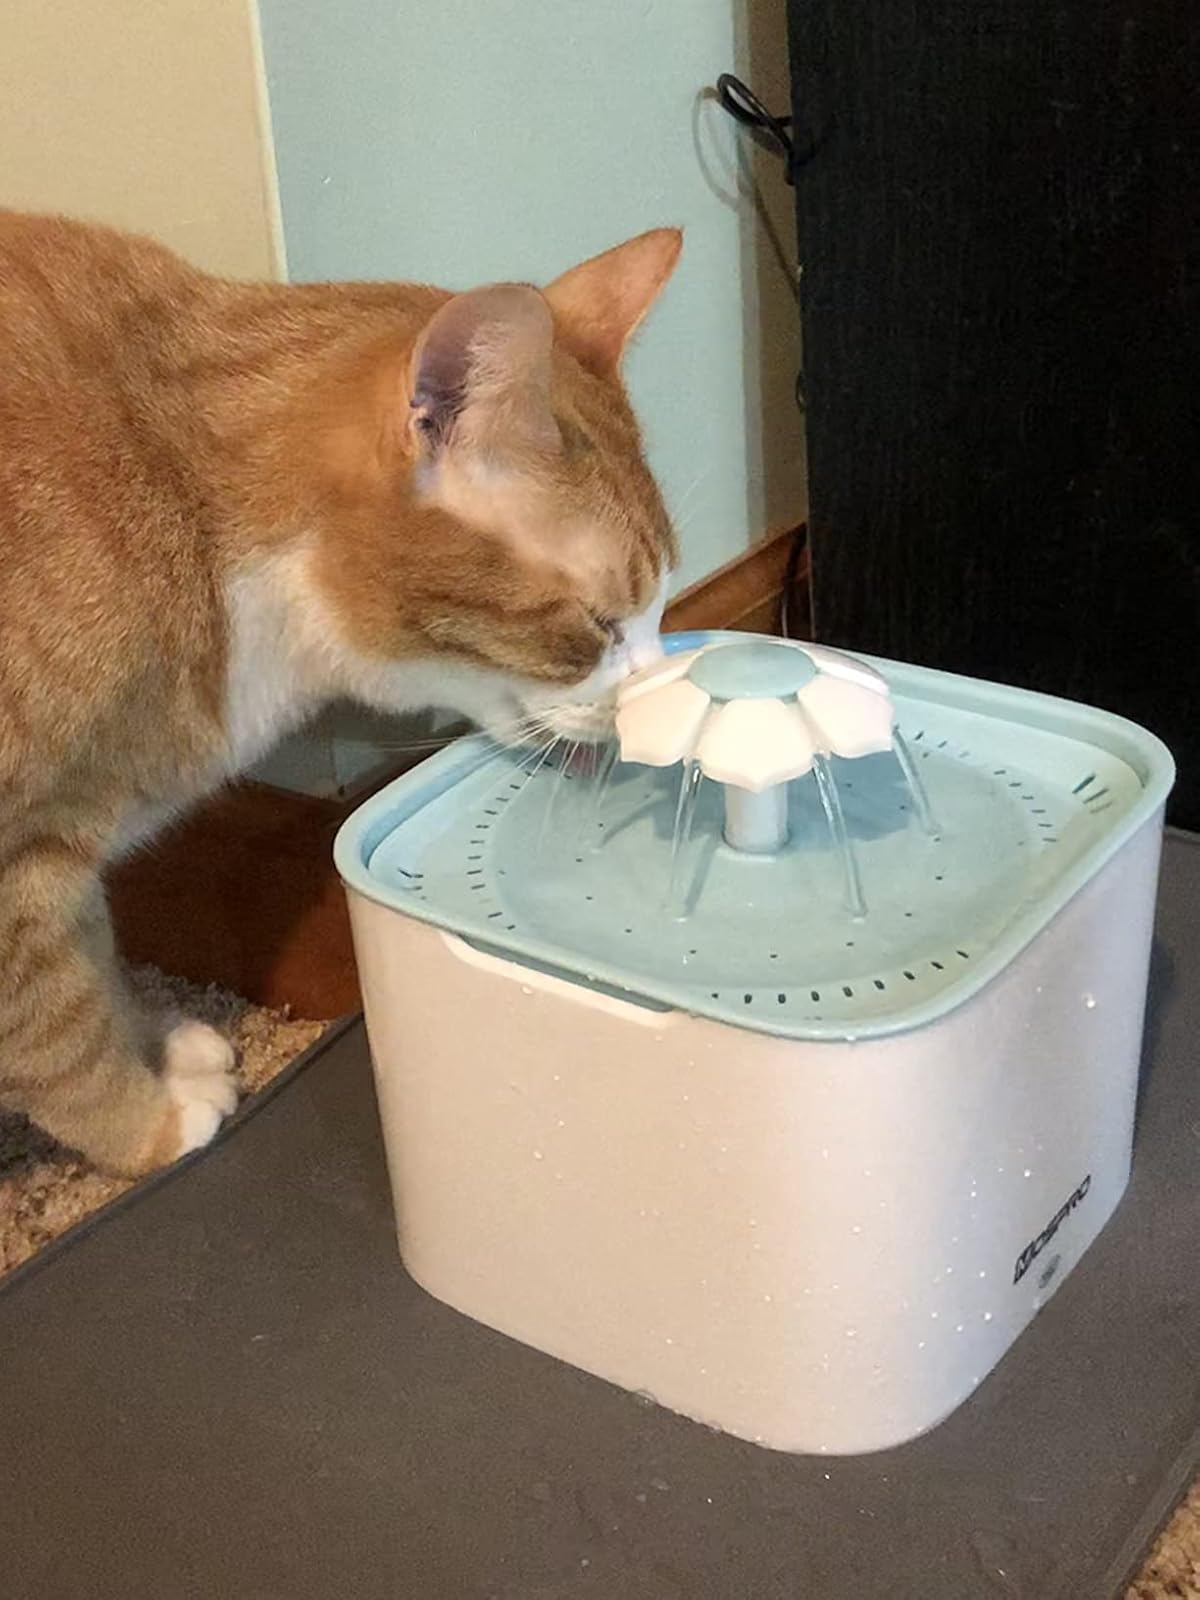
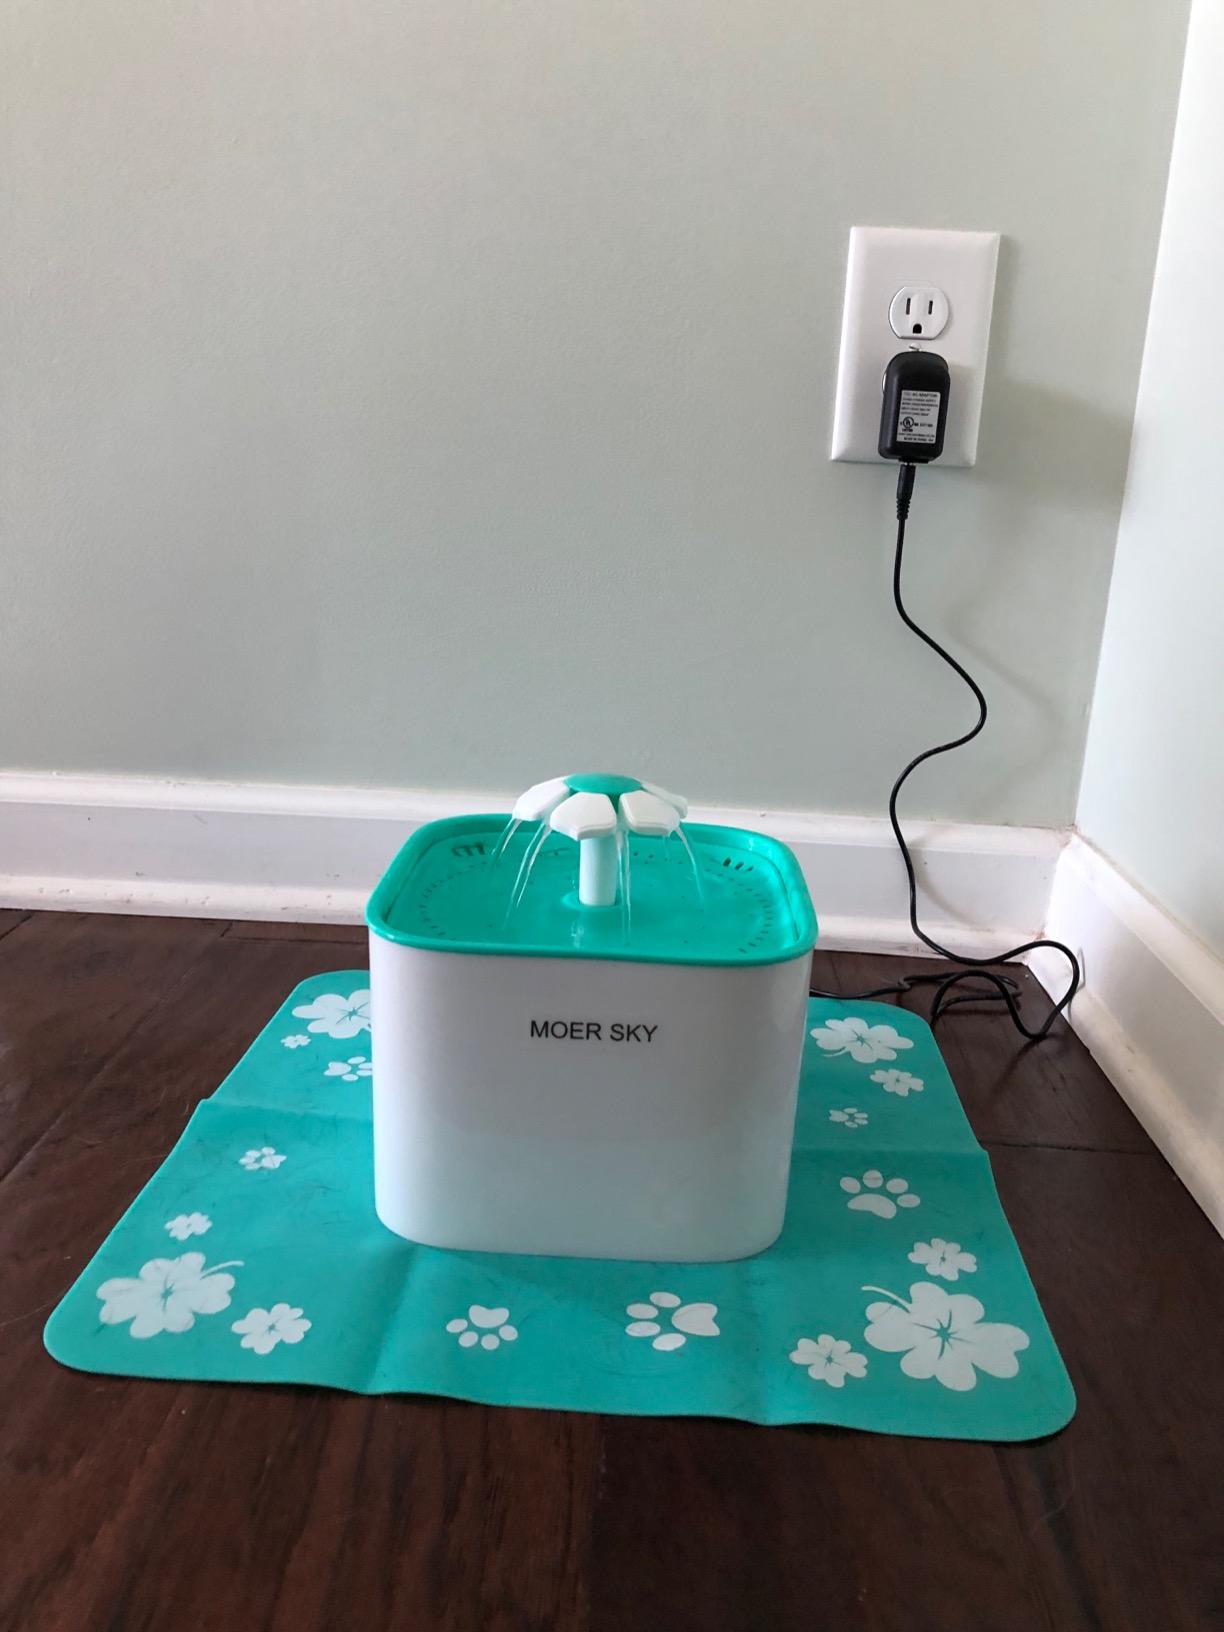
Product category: items_bowl
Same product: no